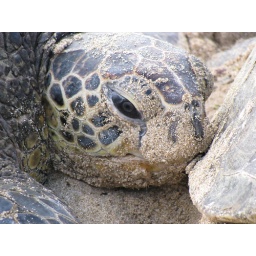
A green sea turtle &lt;i&gt;(Chelonia mydas)&lt;/i&gt; at Laniakea Beach in Haleiwa. Oahu, Hawaii.